Varg Veum

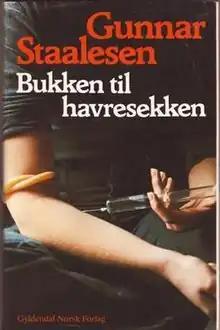
Cover of the first novel, 1977.

In film adaptations, private detective Varg Veum is portrayed by Norwegian actor Trond Espen Seim.